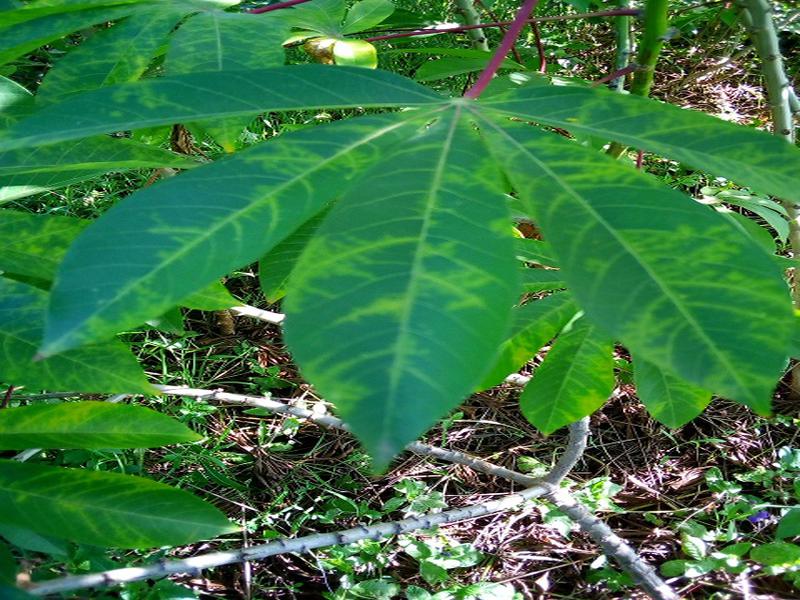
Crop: cassava
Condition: brown_streak_disease